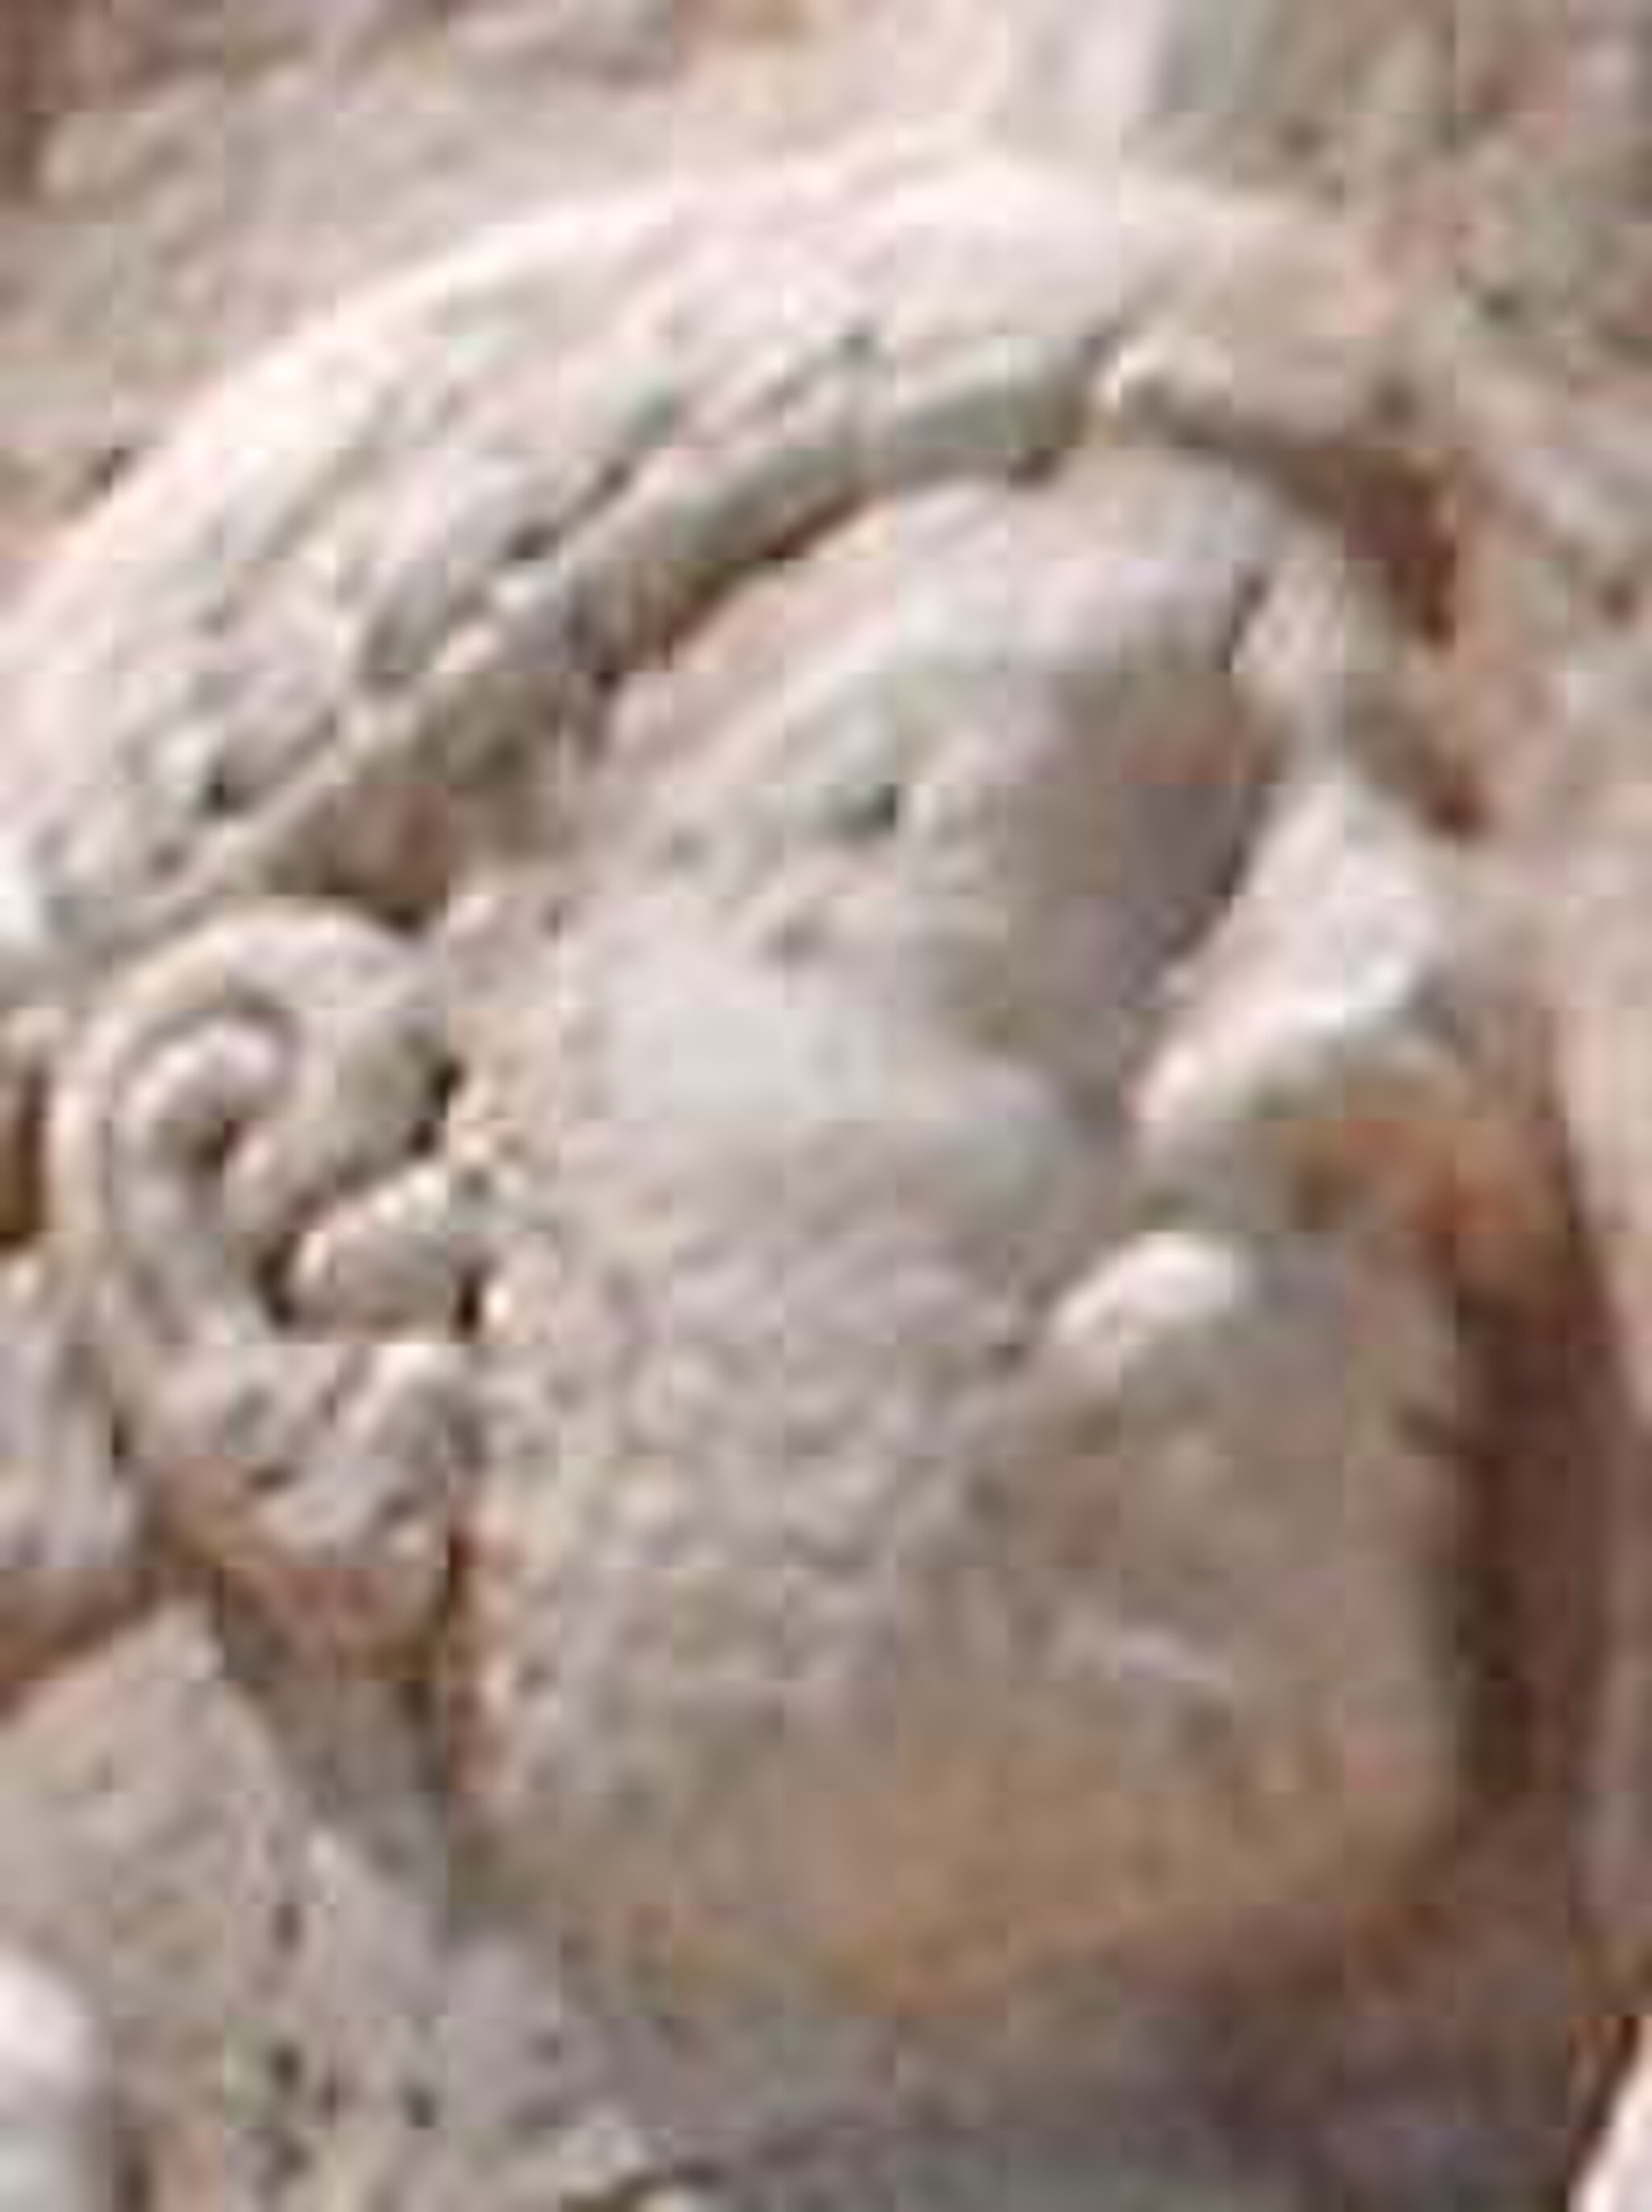
Title: Naqsh- e Rostam VI relief Shapur Ist (cropped)
Description: Valerian on the rock relief at Naqsh-e Rostam (said Naqsh-e Rostam VI). Iran, City of Marvdasht, Province of Fars
Date: 2006-04
Categories: GFDL, Retouched pictures, CC-BY-SA-3.0,2.5,2.0,1.0, License migration redundant, Relief of triumph of Shapur I over Valerian at Naqsh-e Rustam, Self-published work, Extracted images